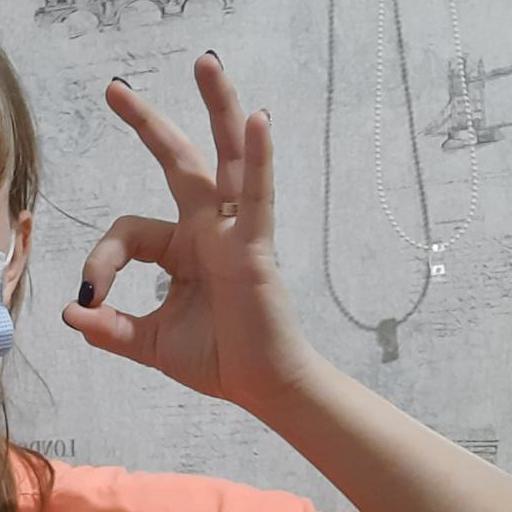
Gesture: ok